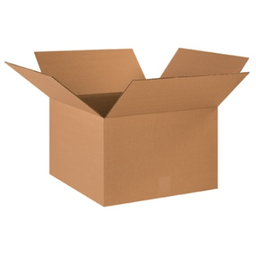
Label: cardboard